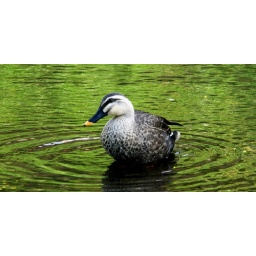
duck in the river